Polyhexahydrotriazine

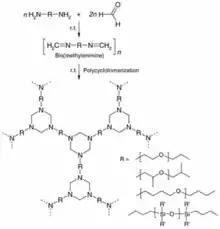
Room-temperature synthesis of polyhexahydrotriazines

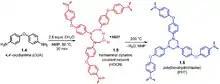
Polycondensation of 4,4'-oxydianiline and paraformaldehyde. At low temperatures, a hemiaminal dynamic covalent network is formed, which is plasticized with ~27% "N"-methyl pyrrolidone (NMP) and water. Heating to higher temperatures yields a polyhexahydrotriazine.

Various PHTs have been synthesized at room temperature in one step in the early 2000s; they were considered impractical due to their poor mechanical properties. It was later elucidated that, due to the temperature of synthesis, the poor mechanical properties observed were likely due to poly(hemiaminal) formation and not PHT formation.